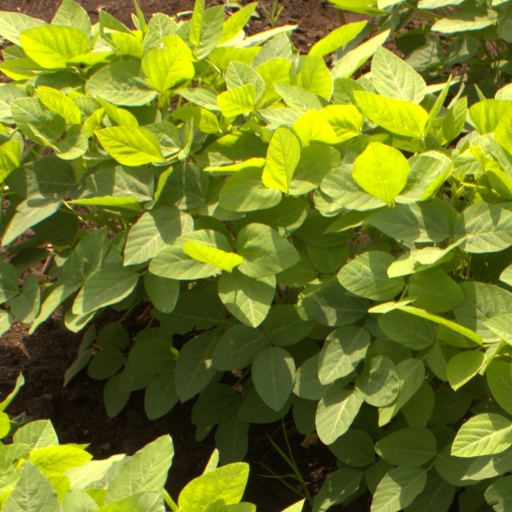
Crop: soybean